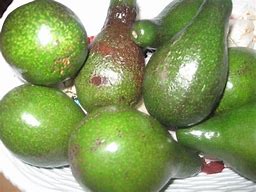
Label: Avocado